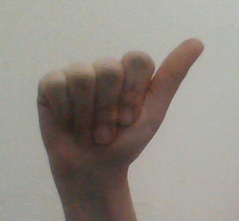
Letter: dhad